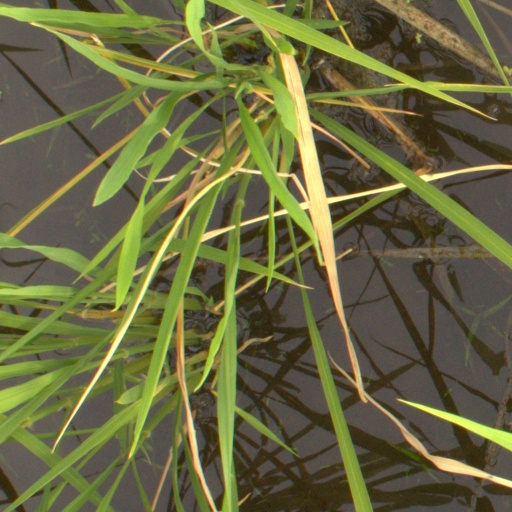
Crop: rice